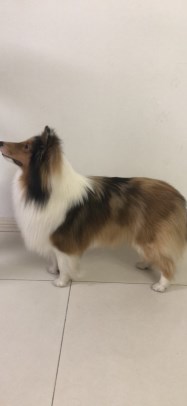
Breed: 274-n000110-Shetland_sheepdog